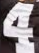
Number: 4